Guiyang

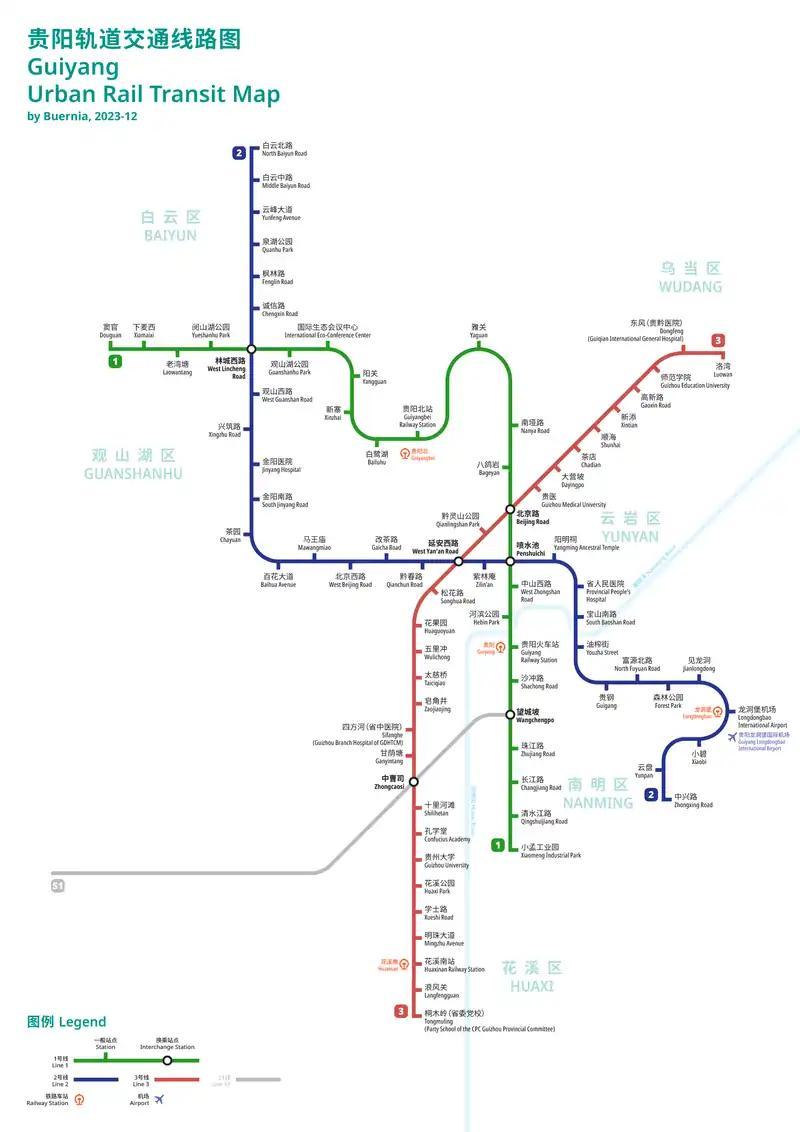
Guiyang Metro Map.

Guiyang has a sizable domestic pharmaceuticals industry, producing traditional Chinese as well as Western medicines. Guiyang has also completed the first stage of city-wide free WiFi.